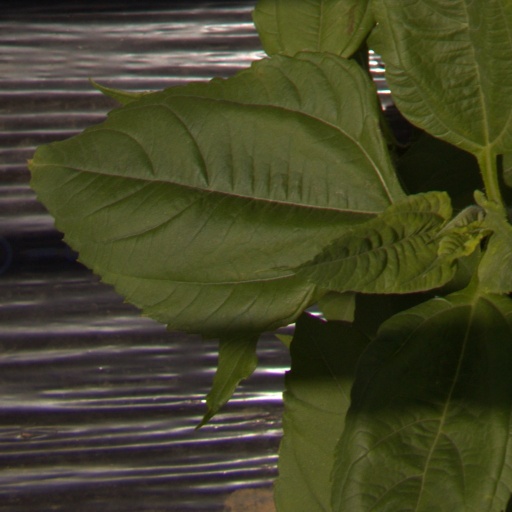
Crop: Jerusalem artichoke